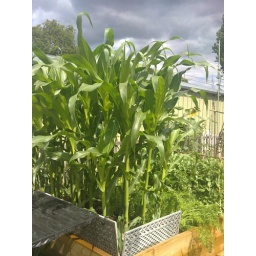
Rather worried about the big black looming cloud in the distance!